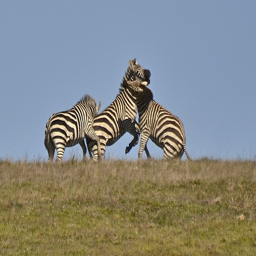
three zebras are playing on some green and brown grass
A group of zebra standing on top o a lush green field.
Three zebras on top of a hill fighting each other.
Three wild zebras play in a dry field.
Three zebras fight in a cross covered field.